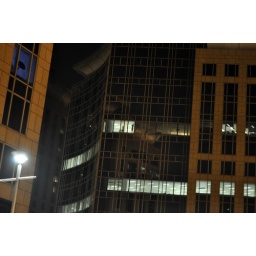
Cleaners in office building at night in Beijing.